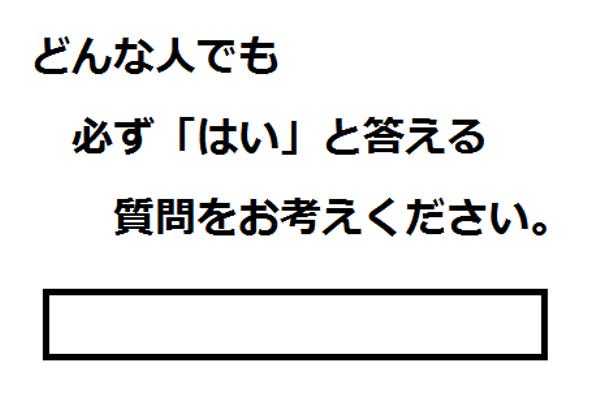
回答: 呼吸に関係する胸のあたりにある内臓